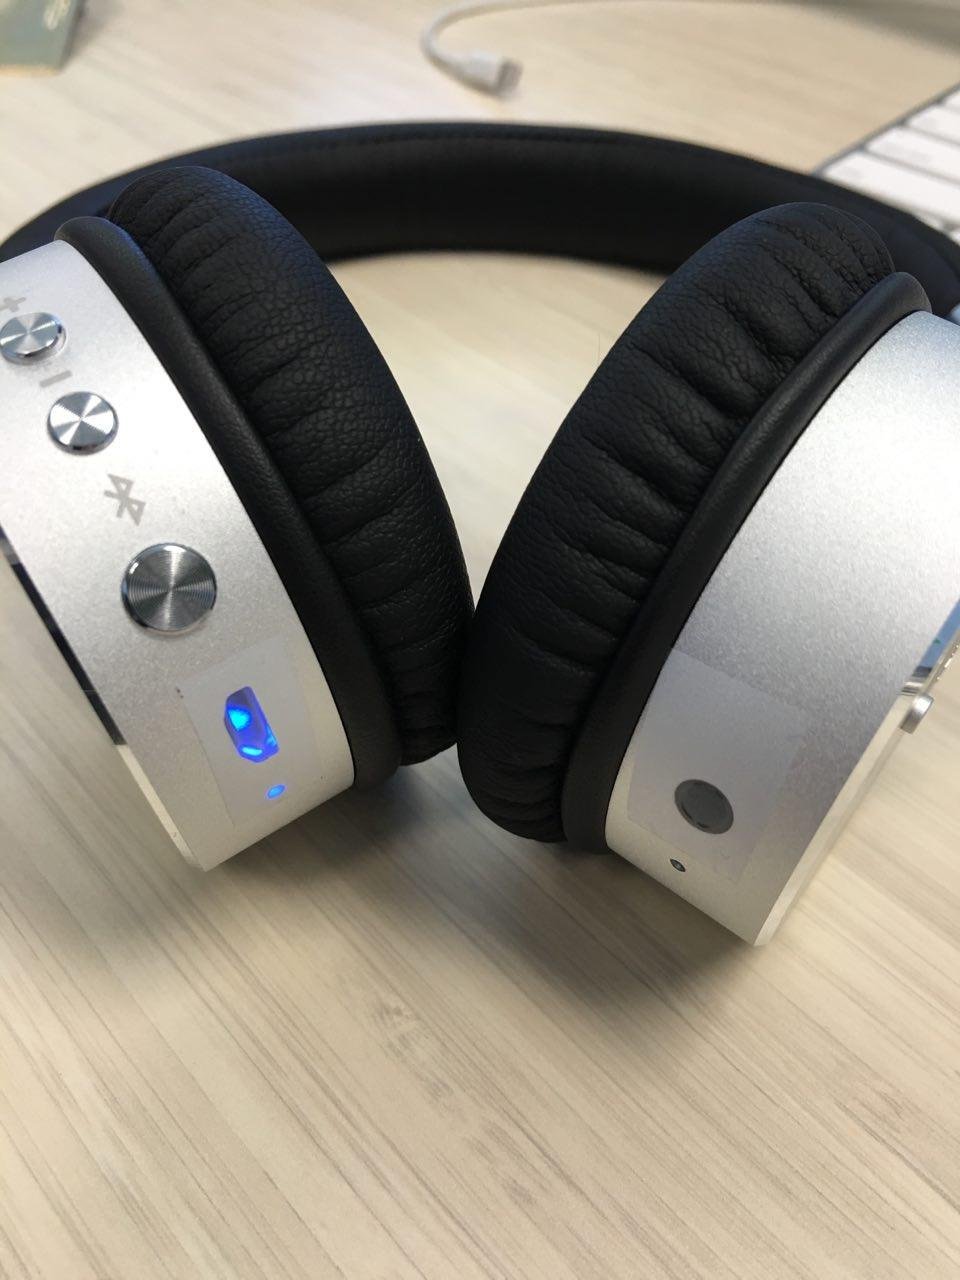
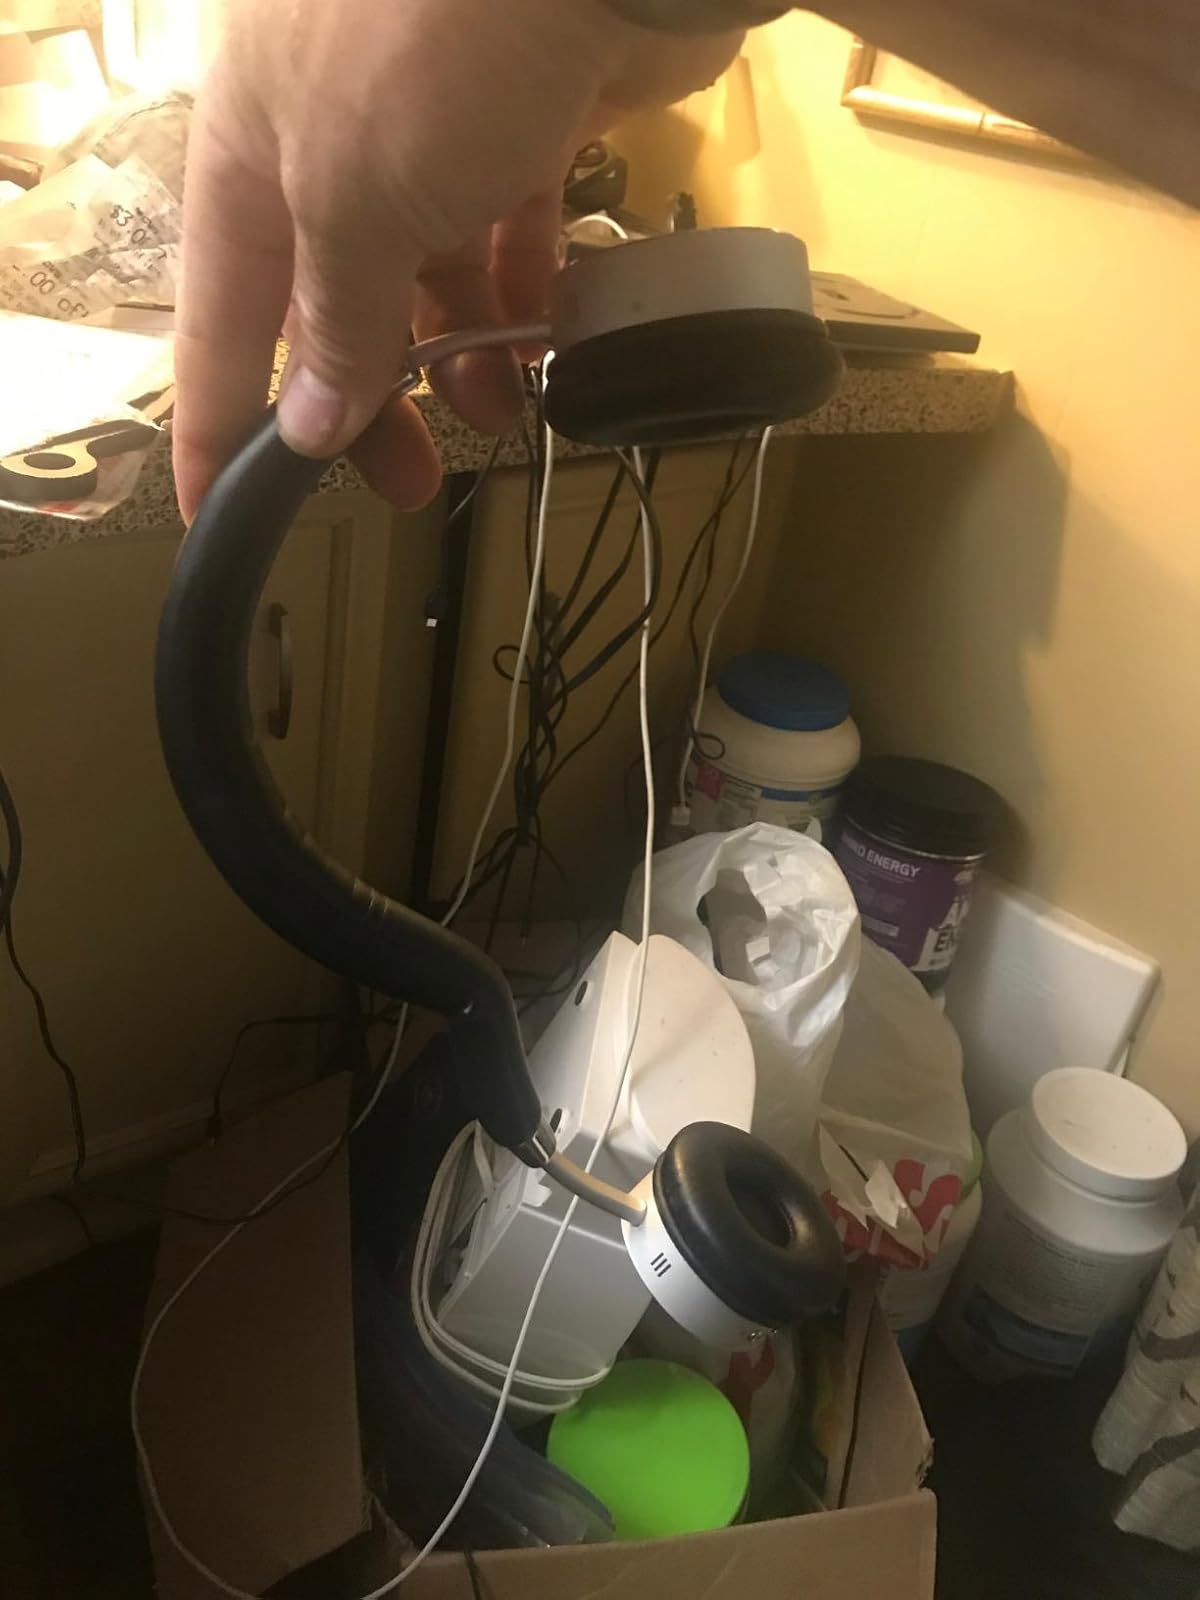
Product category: headphones
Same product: yes